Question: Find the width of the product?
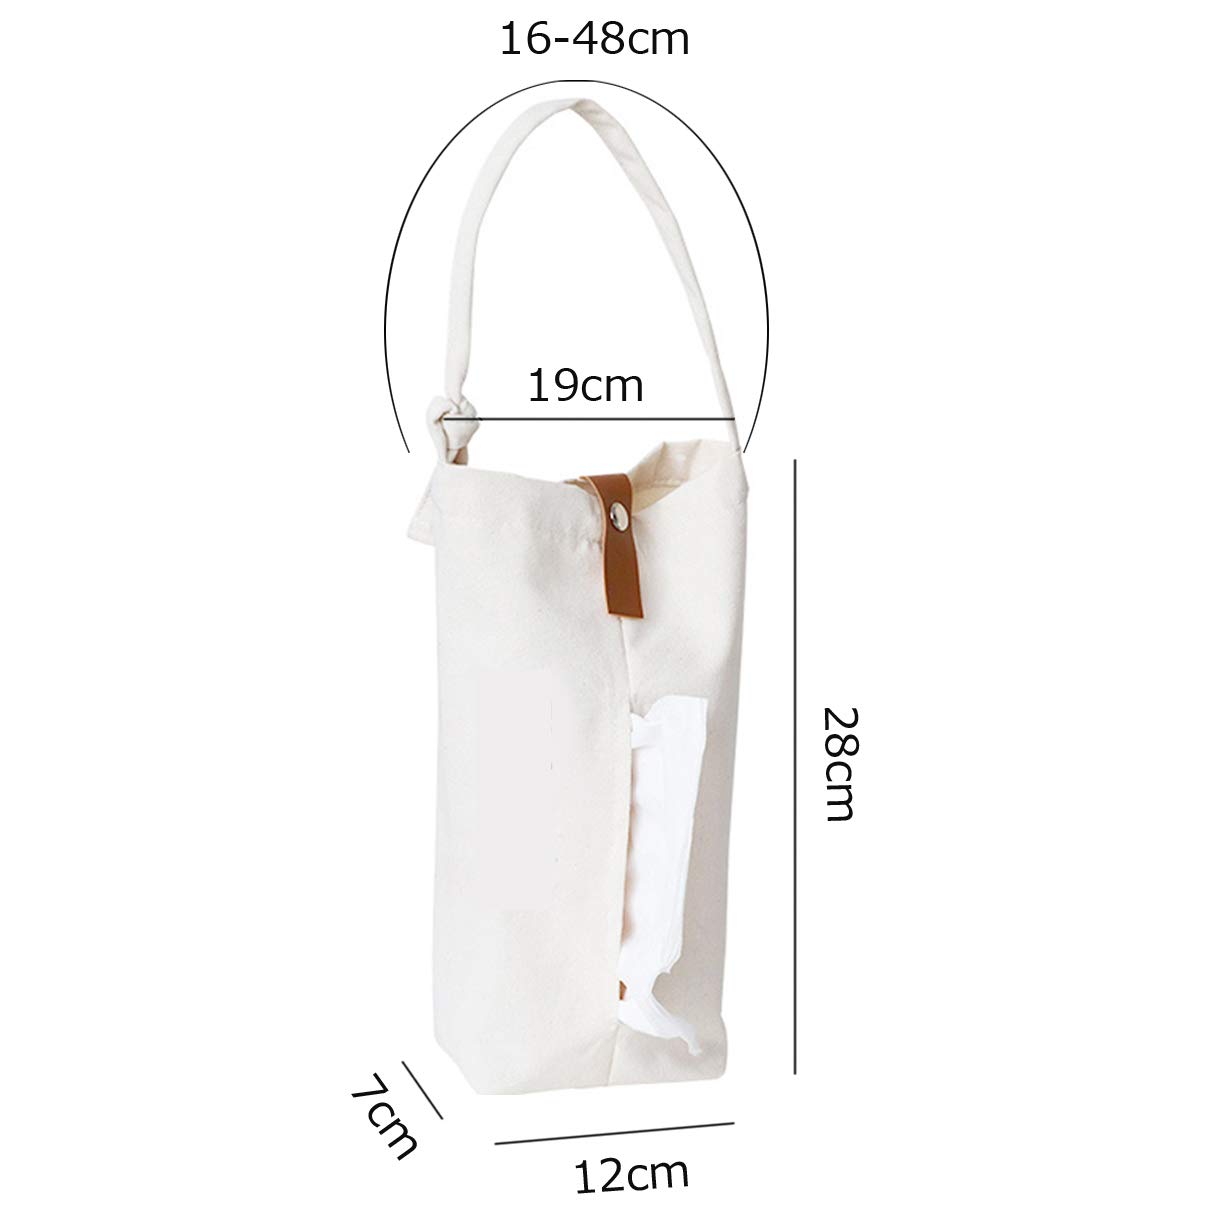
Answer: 7.0 centimetre